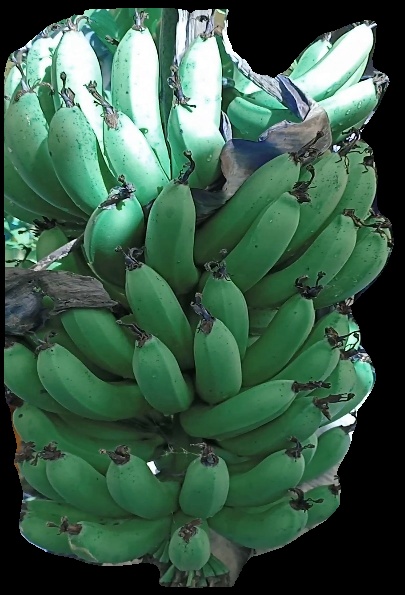
Variety: pachbale
Grade: grade1